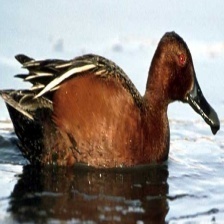
Species: CINNAMON TEAL
Scientific name: ANAS CYANOPTERA
ImageNet parent category: drake